Emilio Bacardi

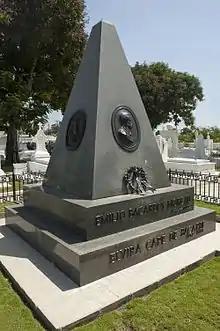
Burial vault of Emilio Bacardí y Moreau and his wife Elvira Cape de Bacardí, located in the Santa Ifigenia Cemetery, in the provinces Santiago de Cuba, Cuba.

In 1899, Emilio Barcardí founded the Emilio Bacardí Moreau Municipal Museum in the city of Santiago de Cuba.